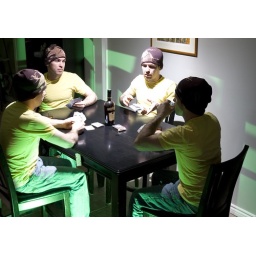
I erased the one I originally posted :(430EX directly above tableViv 285 on floor gelled green